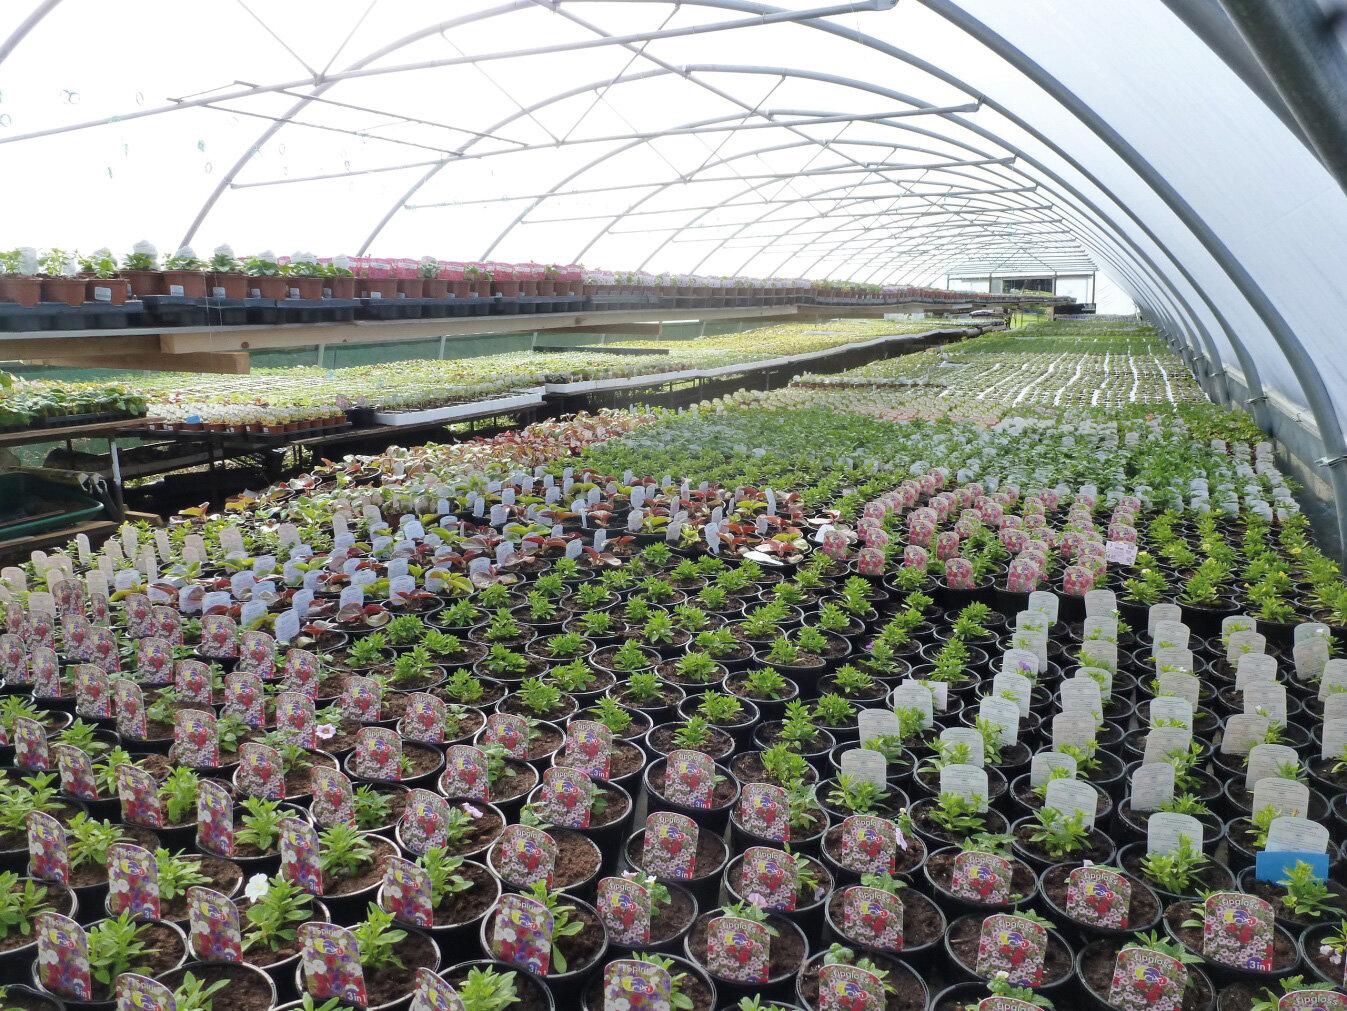
Eneo la ndani lililotengenezwa kwa ustadi lenye vyombo maalumu vilivyooteshwa mimea yenye rangi ya kijani kibichi, kuashiria ni eneo maalumu litumikalo kwa ajili ya upandaji wa mbegu kwa ajili ya kilimo.